Describe the emotion expressed in this image:  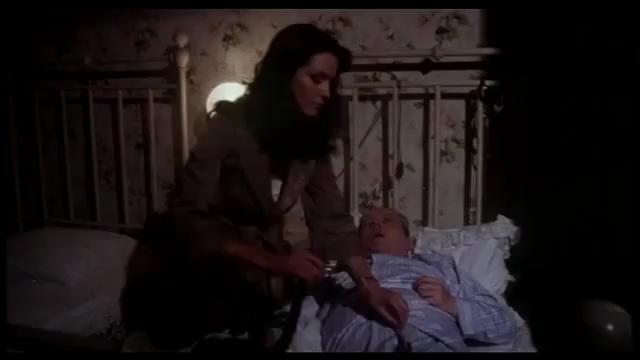
This person displays Suffering, valence and arousal with high intensity.